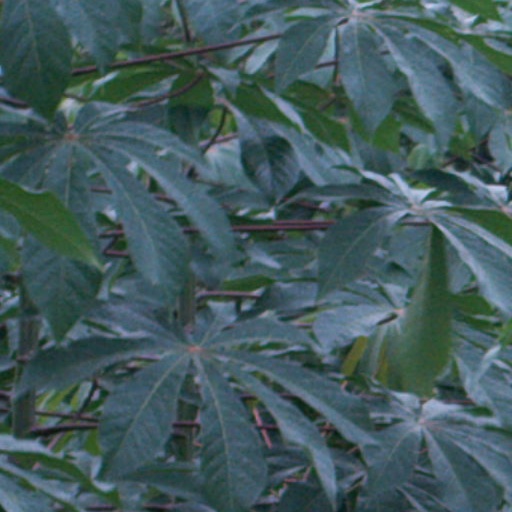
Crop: cassava